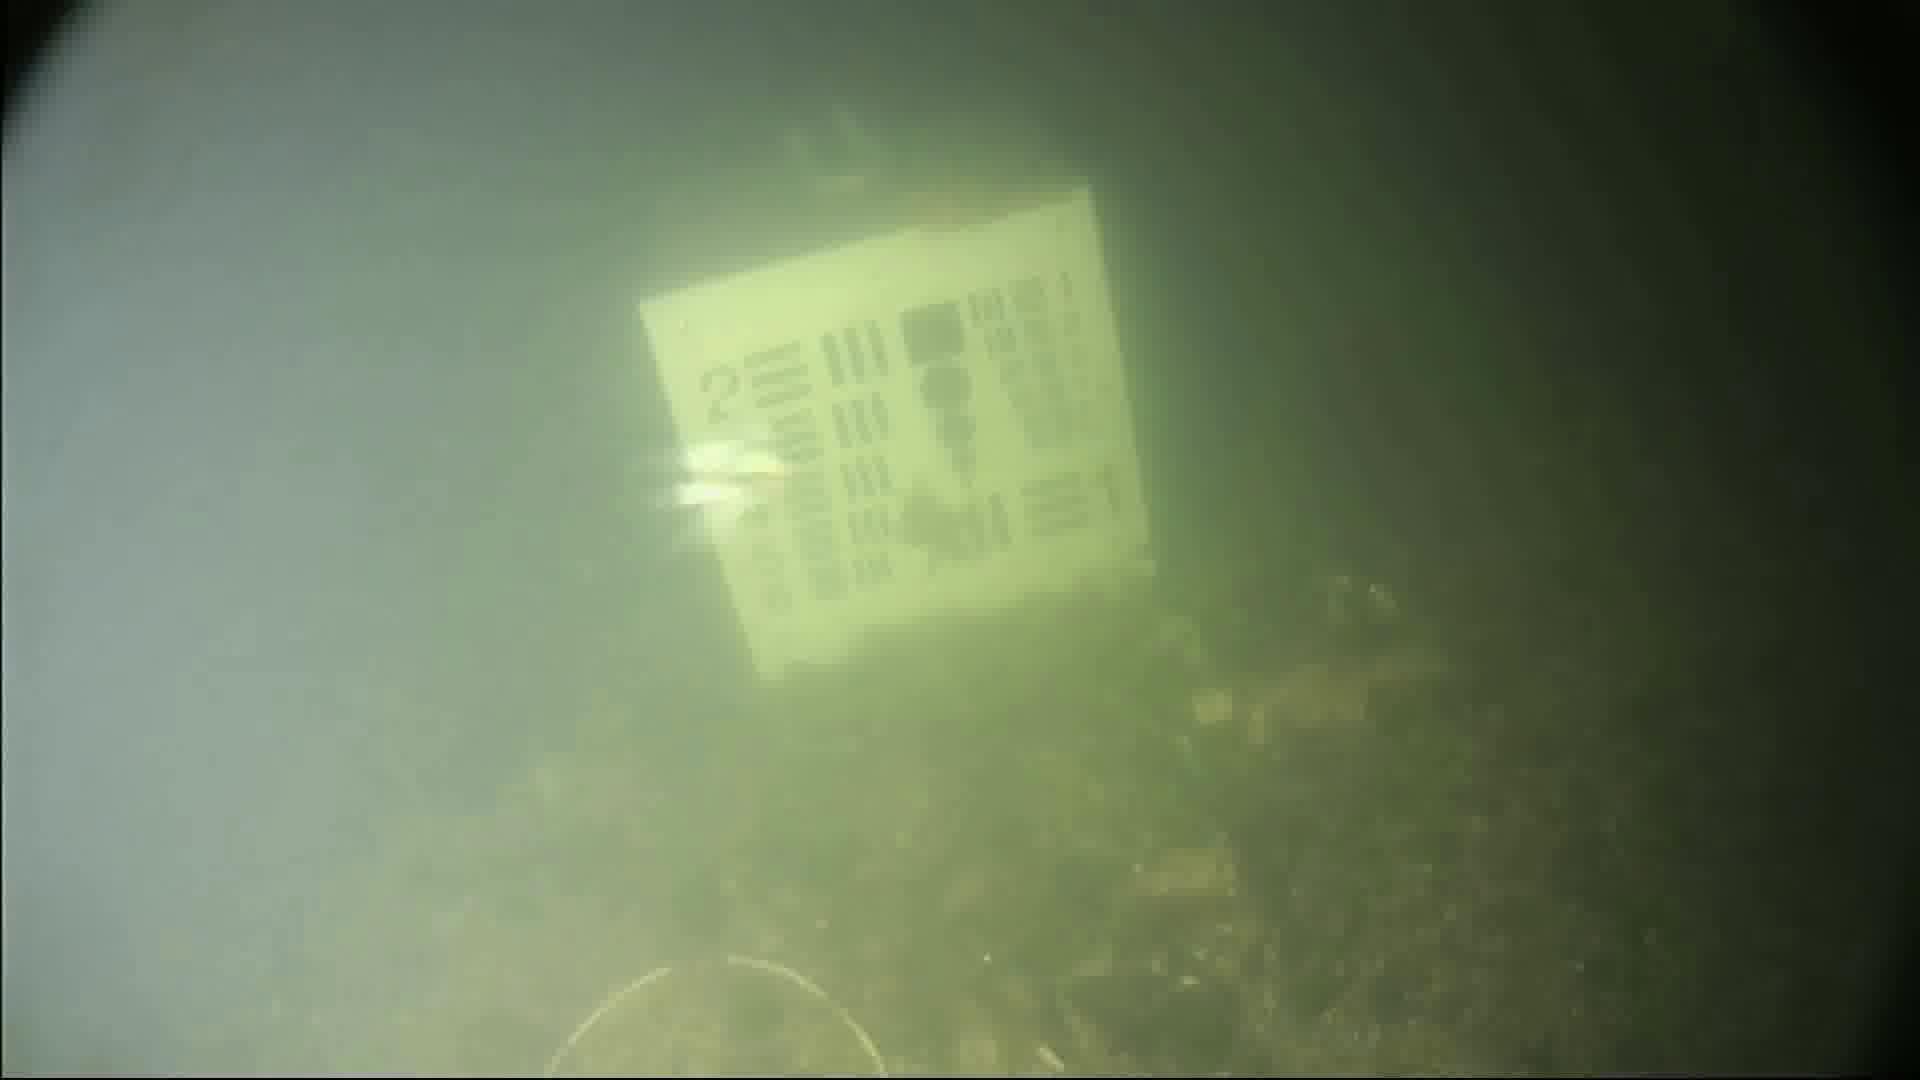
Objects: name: starfish
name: crab